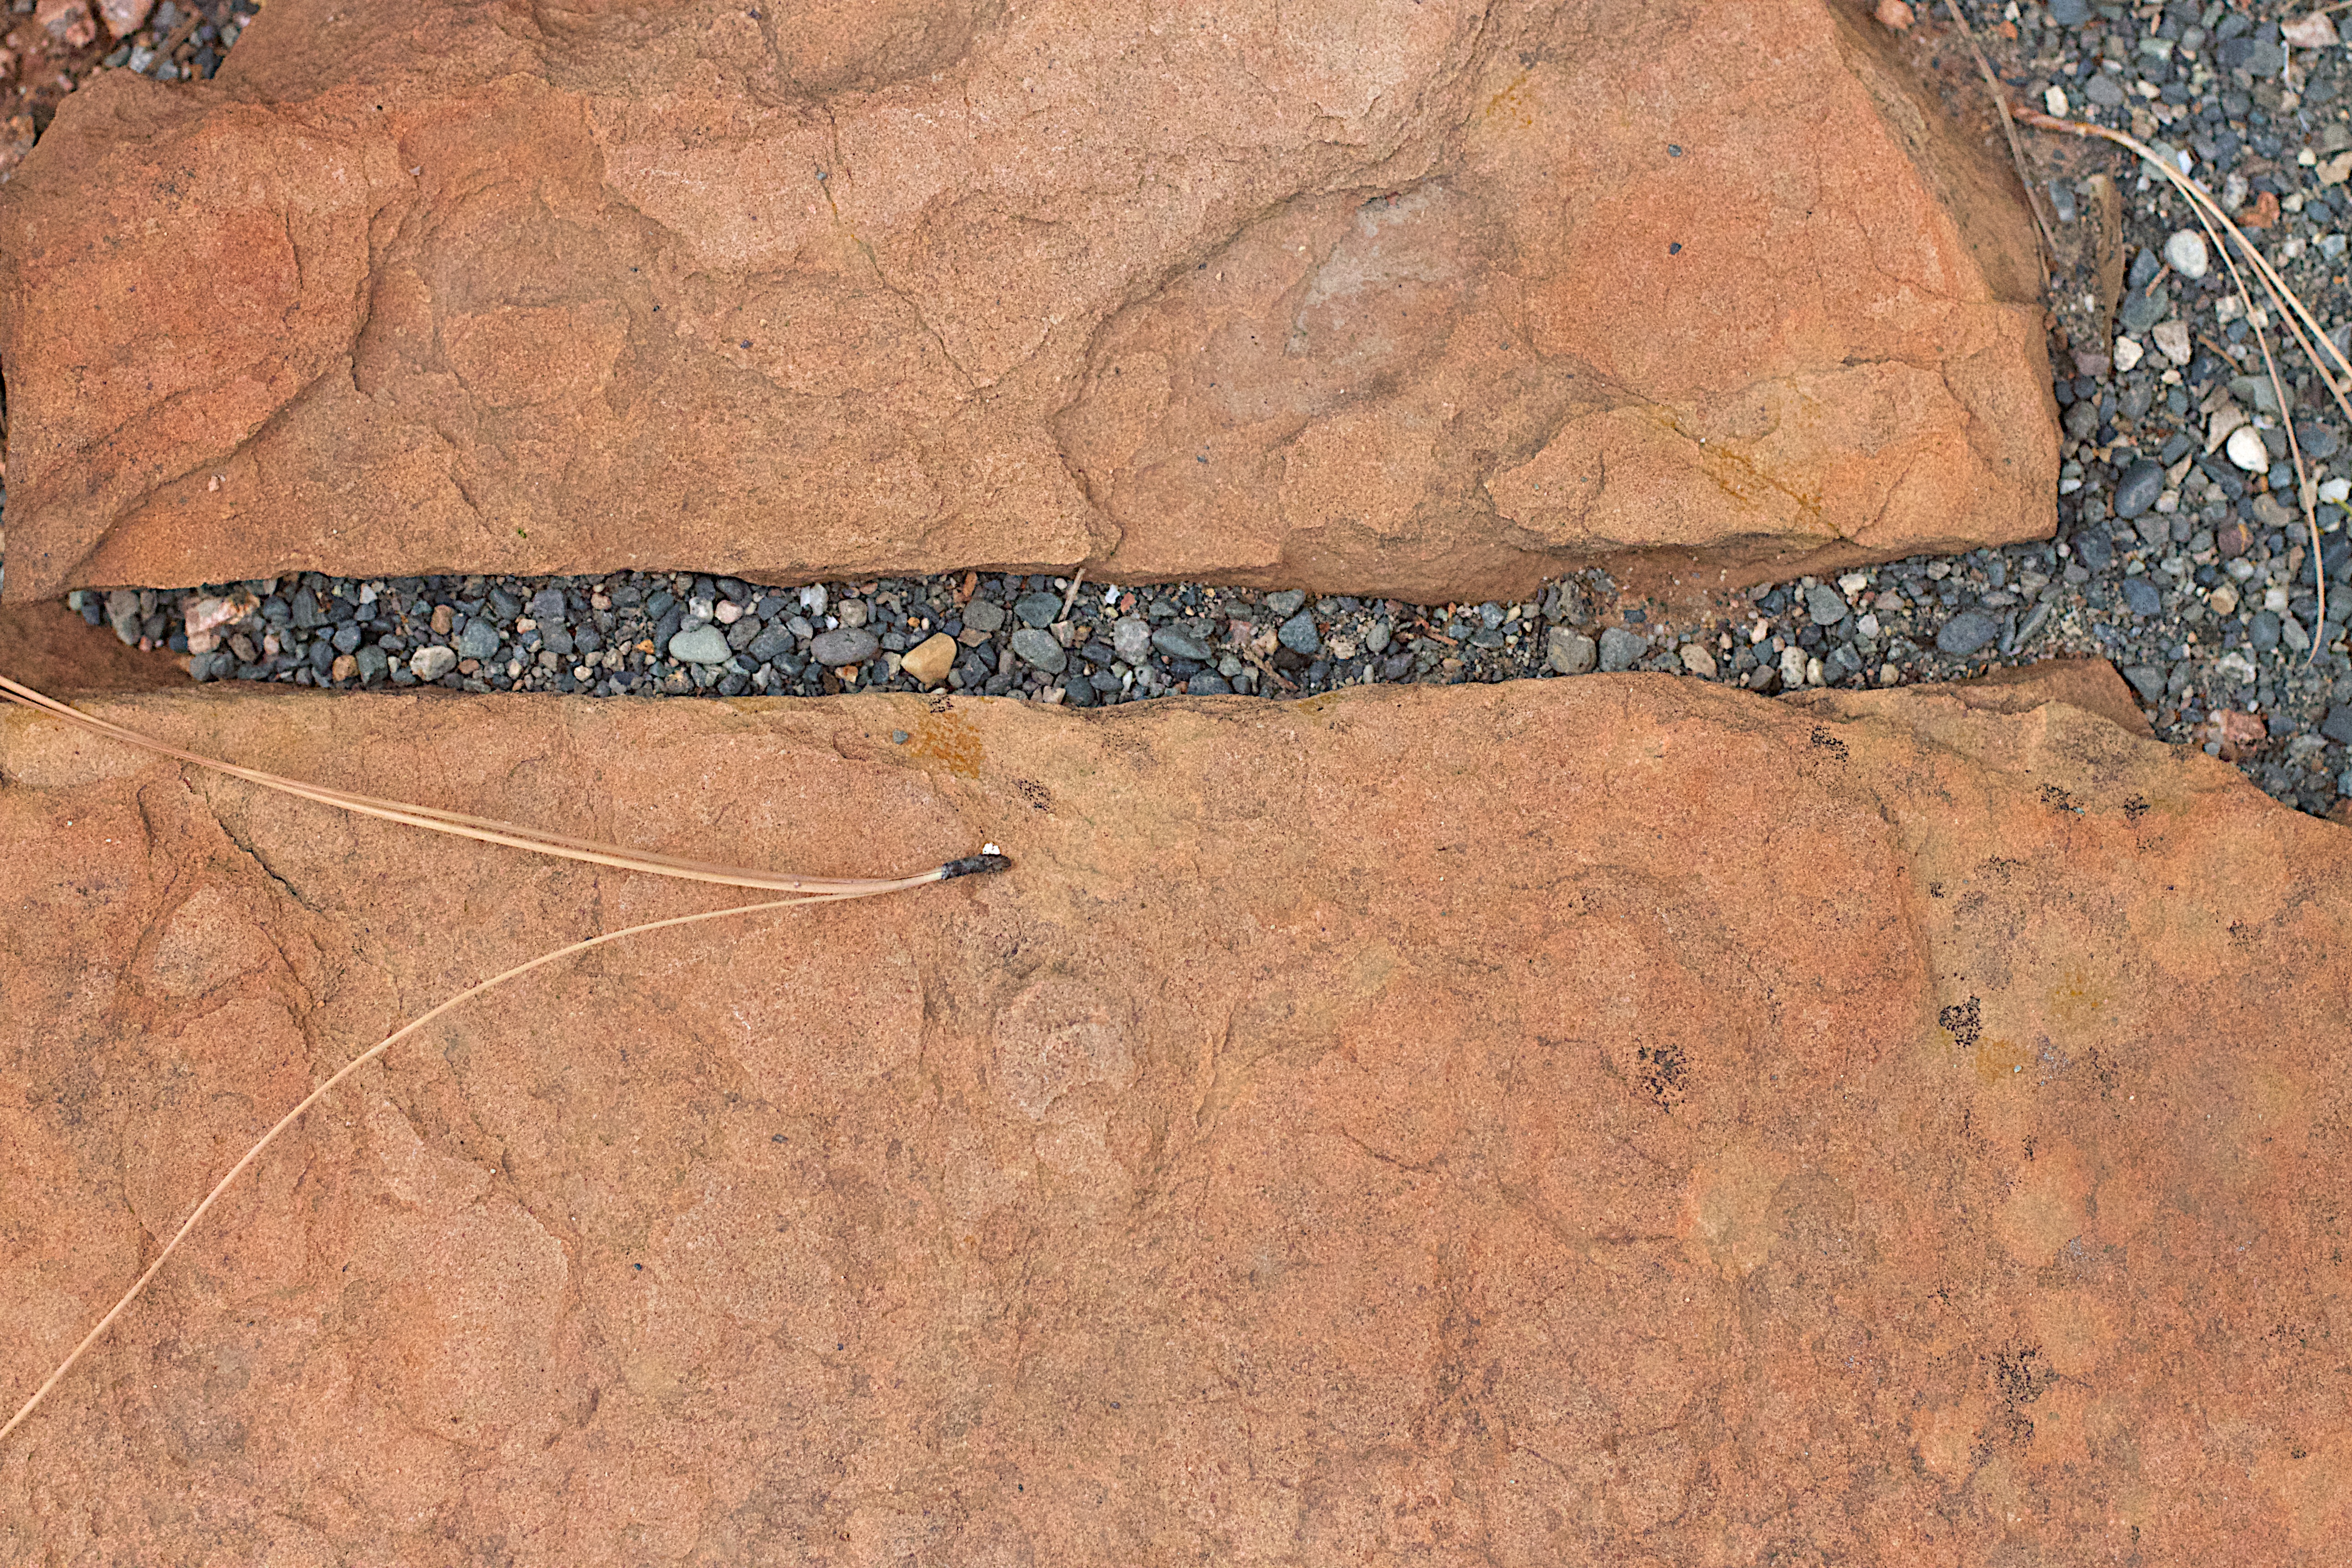
wood, soil, reptile, fauna